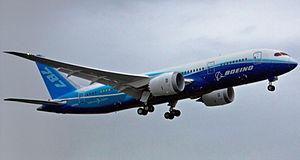
Le Boeing 787, également connu par son surnom Dreamliner, est un avion long-courrier produit depuis 2009 par la société Boeing. Officiellement lancé le 26 avril 2004 pour une mise en service en mai 2008, il effectue son premier vol le 15 décembre 2009 et est certifié le 26 août 2011. La première livraison du Boeing 787-8 prend place le 26 septembre 2011 à la compagnie All Nippon Airways.